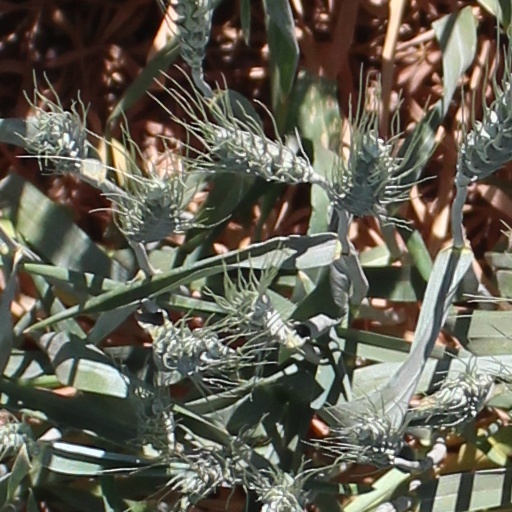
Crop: wheat